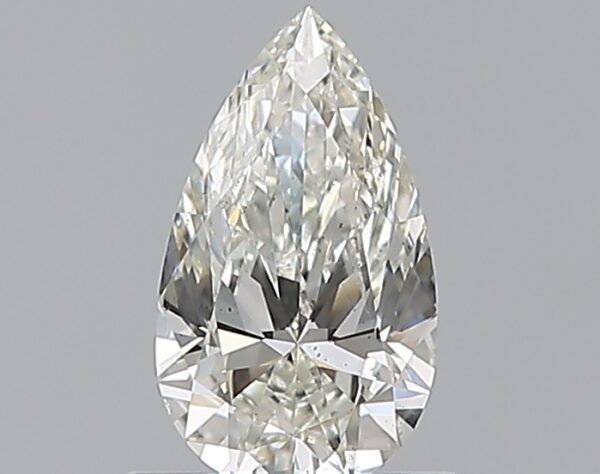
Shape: pear
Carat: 0.8
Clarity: VS2
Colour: H
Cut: EX
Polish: EX
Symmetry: EX
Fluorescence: N
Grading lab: GIA
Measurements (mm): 8.72 x 4.99 x 3.05